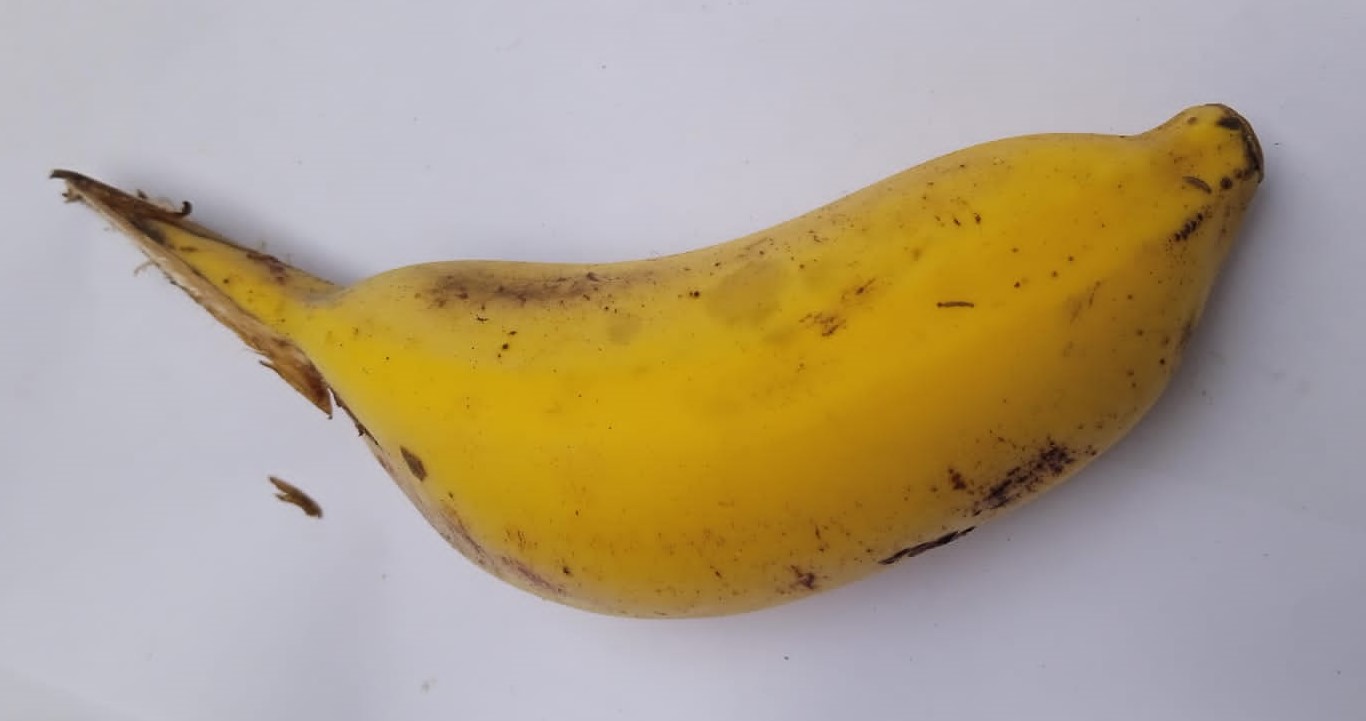
Fruit: banana
Condition: fresh